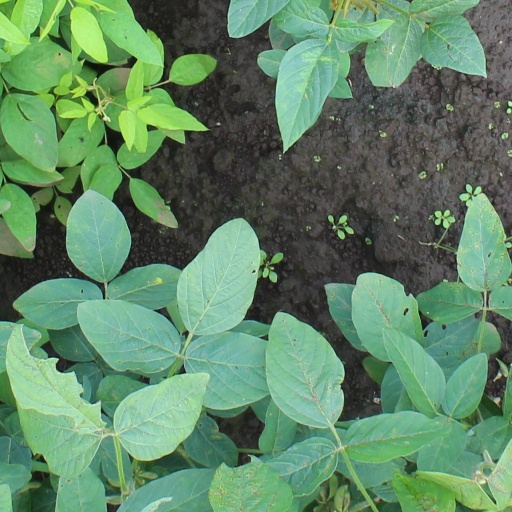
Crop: soybean